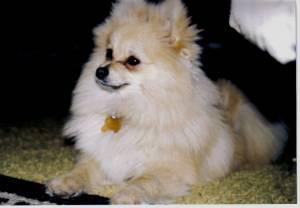
Breed: pomeranian